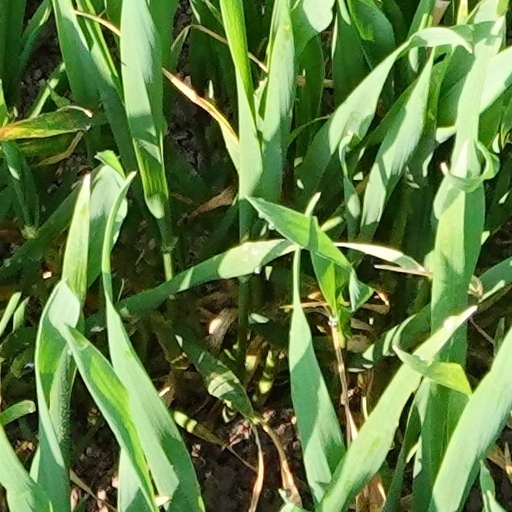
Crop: wheat